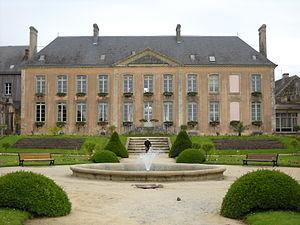
L'hôtel de ville de Mortagne-au-Perche, Orne, France.
Cet article recense les œuvres d'art dans l'espace public dans le département de l'Orne, en France.
Mortagne-au-Perche est une commune française, située dans le département de l'Orne en région Normandie, peuplée de 3 818 habitants.
La communauté de communes du Pays de Mortagne au Perche est une communauté de communes française du Perche, située dans le département de l'Orne et la région Normandie.